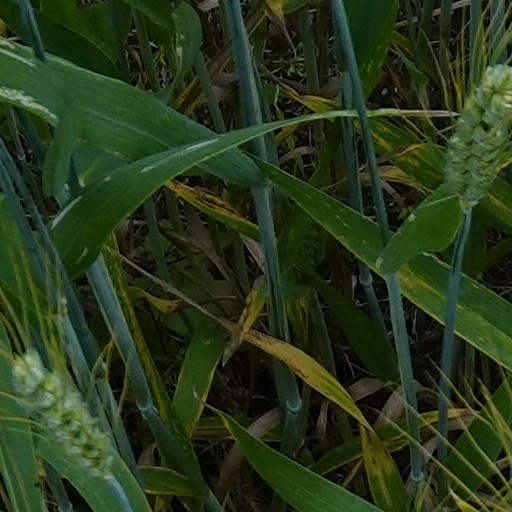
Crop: wheat